Mark W. Spong

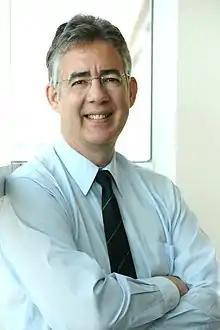

Mark W. Spong (born November 5, 1952, in Warren, Ohio) is an American roboticist. He is a professor of systems engineering and electrical and computer engineering in the Erik Jonsson School of Engineering & Computer Science at the University of Texas at Dallas (UTD). He served as dean of the Jonsson School and the Lars Magnus Ericsson Chair in Electrical Engineering from 2008 to 2017. Before he joined UTD, he was the Donald Biggar Willett Professor of Engineering, professor of electrical engineering, research professor of Coordinated Science Laboratory and Information Trust Institute, and director of Center for Autonomous Engineering Systems and Robotics at the University of Illinois at Urbana-Champaign.